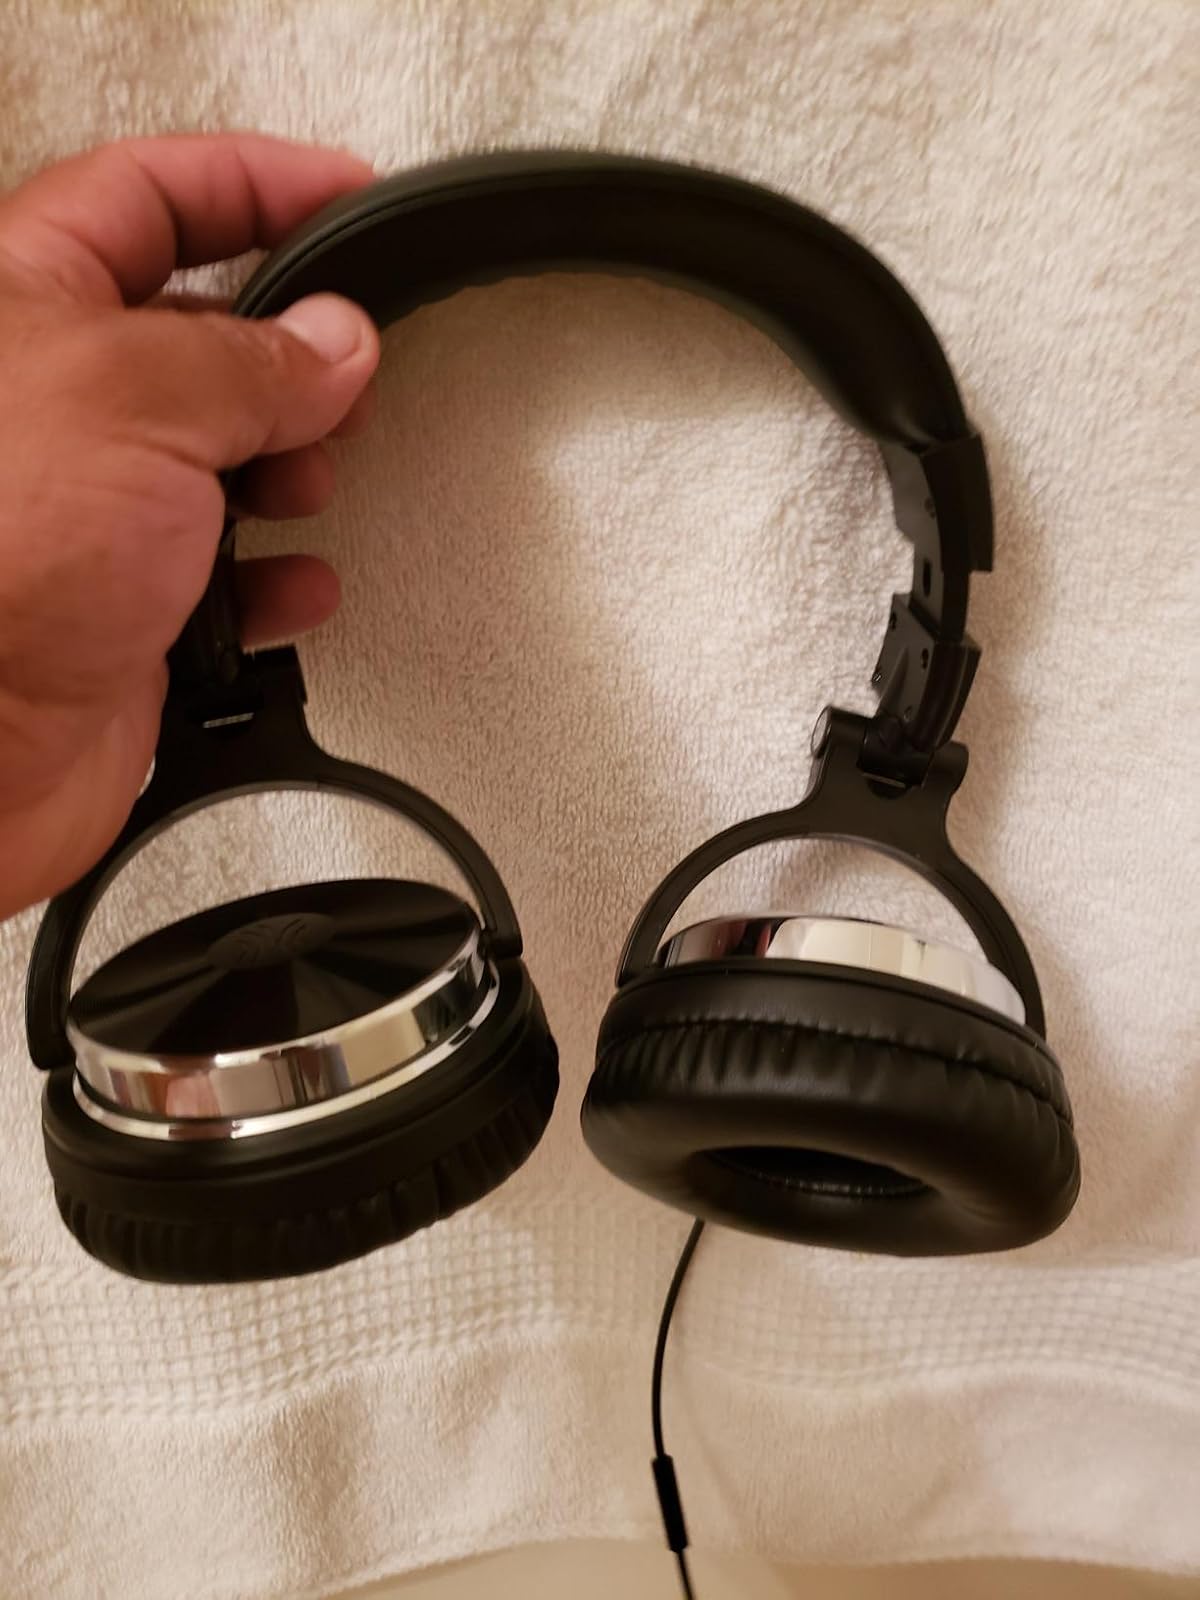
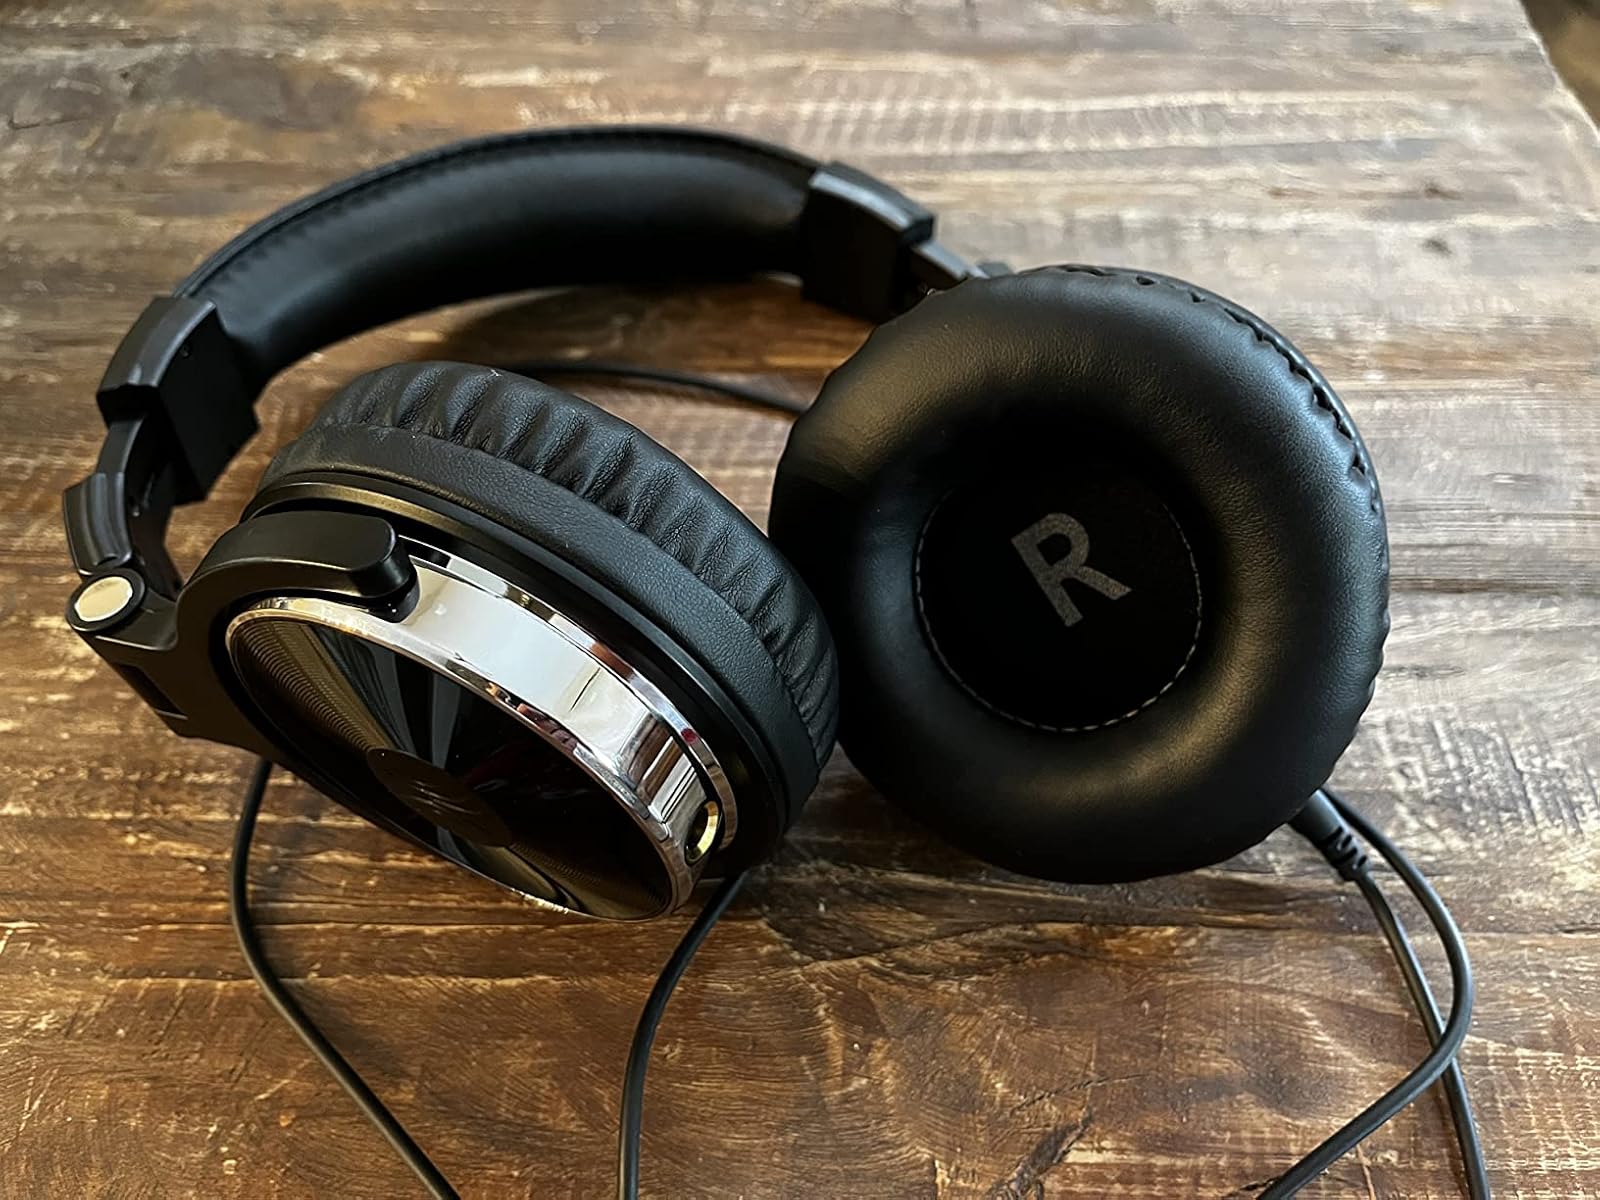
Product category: headphones
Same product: yes